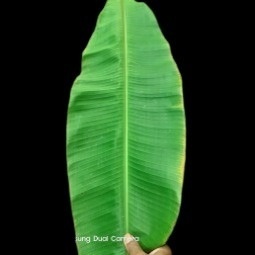
Label: Calcium